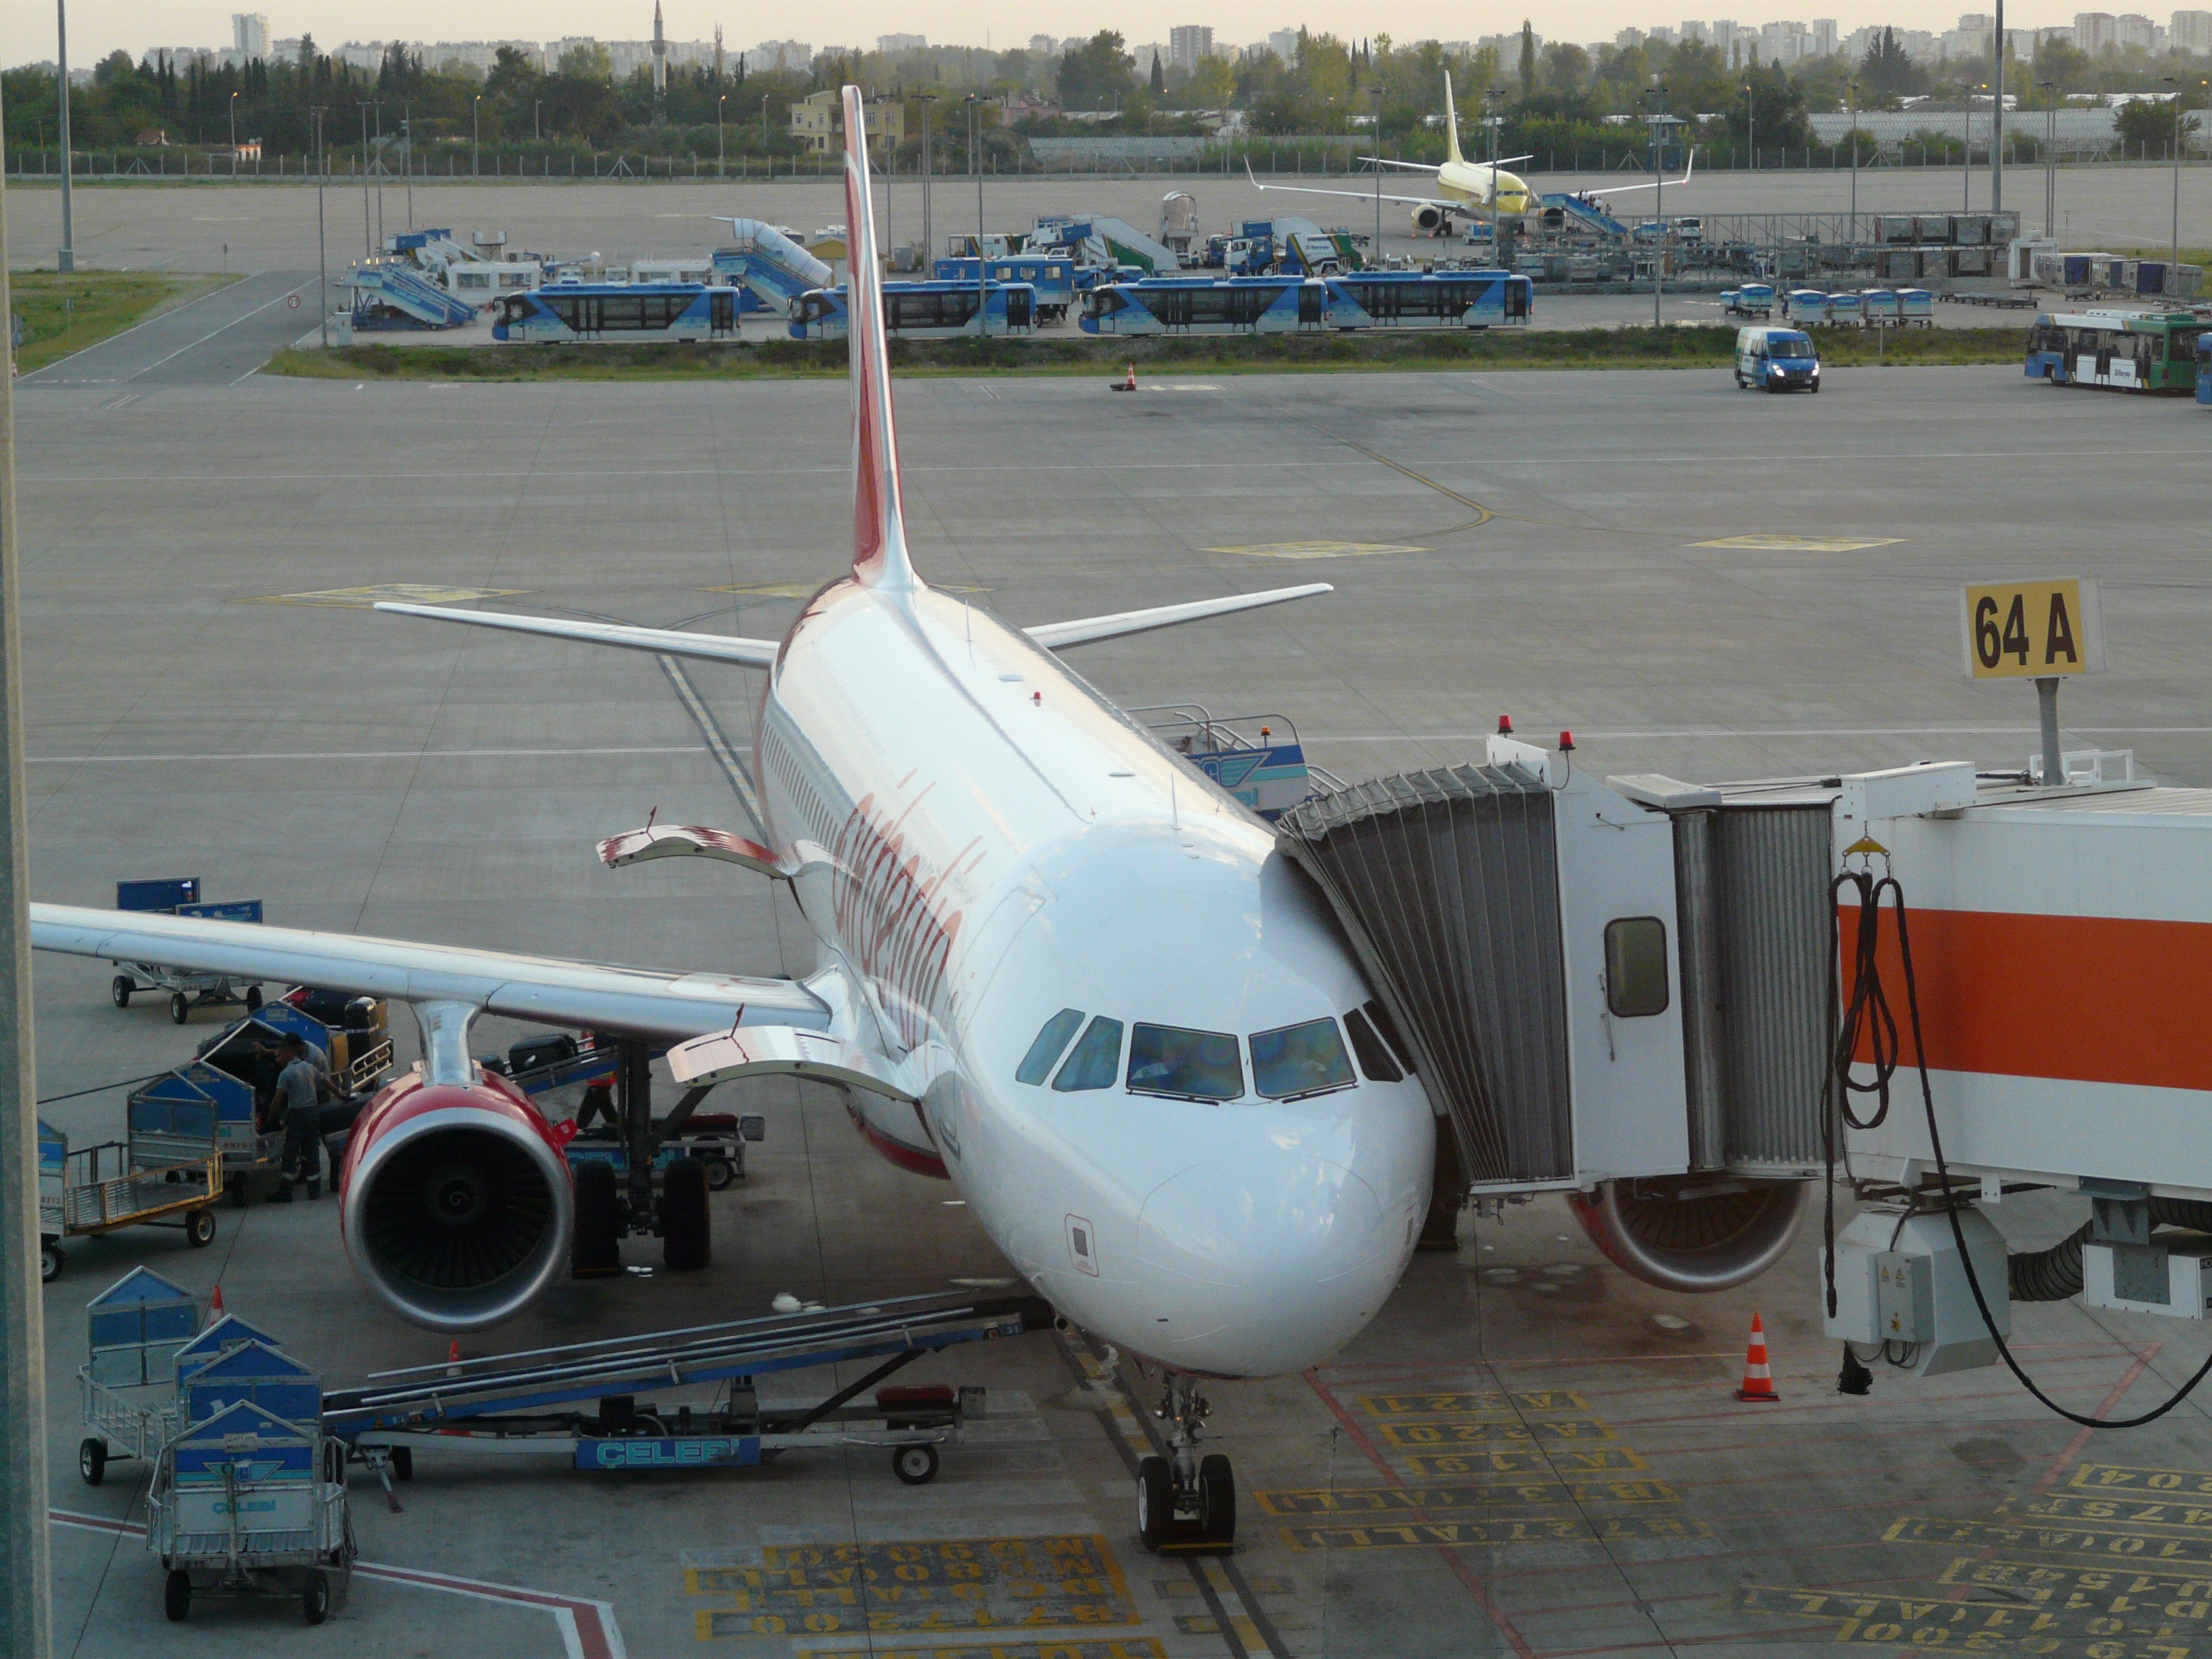
wing, airport, airplane, aircraft, vehicle, airline, aviation, infrastructure, boarding, airliner, turkey, airbus, entry, boeing, antalya, air force, jet aircraft, airbus a330, boeing 787 dreamliner, boeing 777, boeing 767, air travel, boeing 737, atmosphere of earth, wide body aircraft, narrow body aircraft, airport apron, aerospace engineering, aircraft engine, jet bridge, gangway access bridge, passenger stairs, access stairs